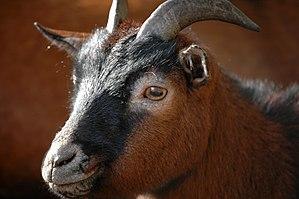
La robe de la chèvre est la ou les couleurs d'une chèvre, c'est-à-dire de ses poils, selon les gènes hérités de ses parents et s'exprimant par des mécanismes mal connus.